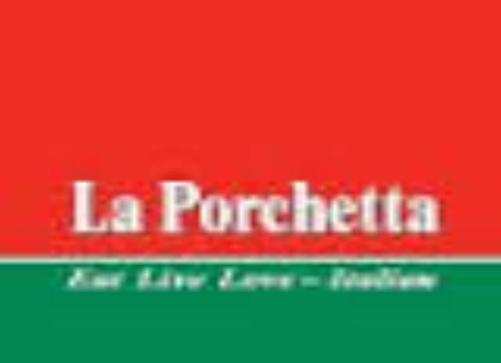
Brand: la porchetta
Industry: Food